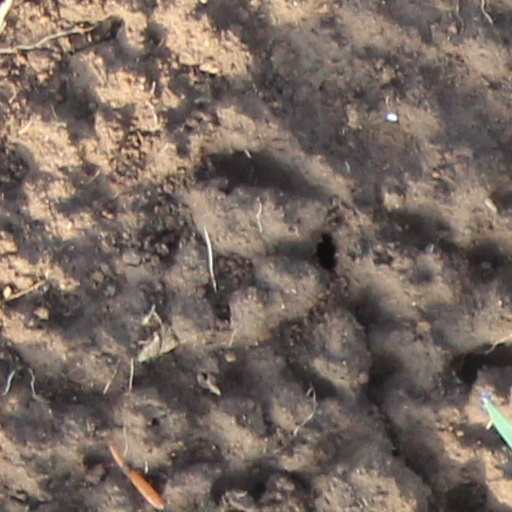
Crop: wheat